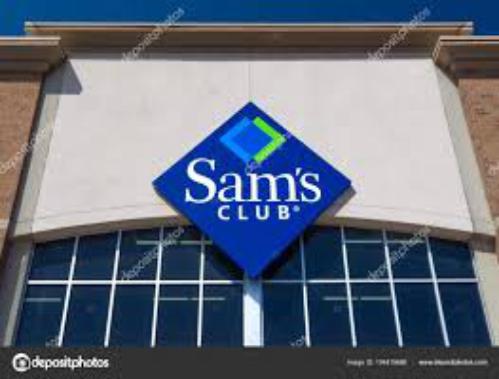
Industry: Others